John Collins (basketball)

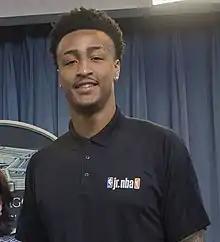
Collins in 2019

On December 23, 2019, Collins returned from his suspension and recorded a double-double scoring 27 points and grabbing 10 rebounds in a 121–118 loss to the Cleveland Cavaliers. On January 22, 2020, Collins scored 33 points and 16 rebounds in a 102–95 victory over the Los Angeles Clippers. On February 5, 2020, Collins put up 27 points and 12 rebounds in a 127–120 win over the Minnesota Timberwolves. On February 22, 2020, he tied his career high in points scoring 35 points and grabbing 17 rebounds in a 111–107 win against the Dallas Mavericks. On March 9, 2020, Collins scored 28 points and grabbed 11 rebounds in a 143–138 double–overtime win against the Charlotte Hornets.